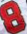
Number: 8